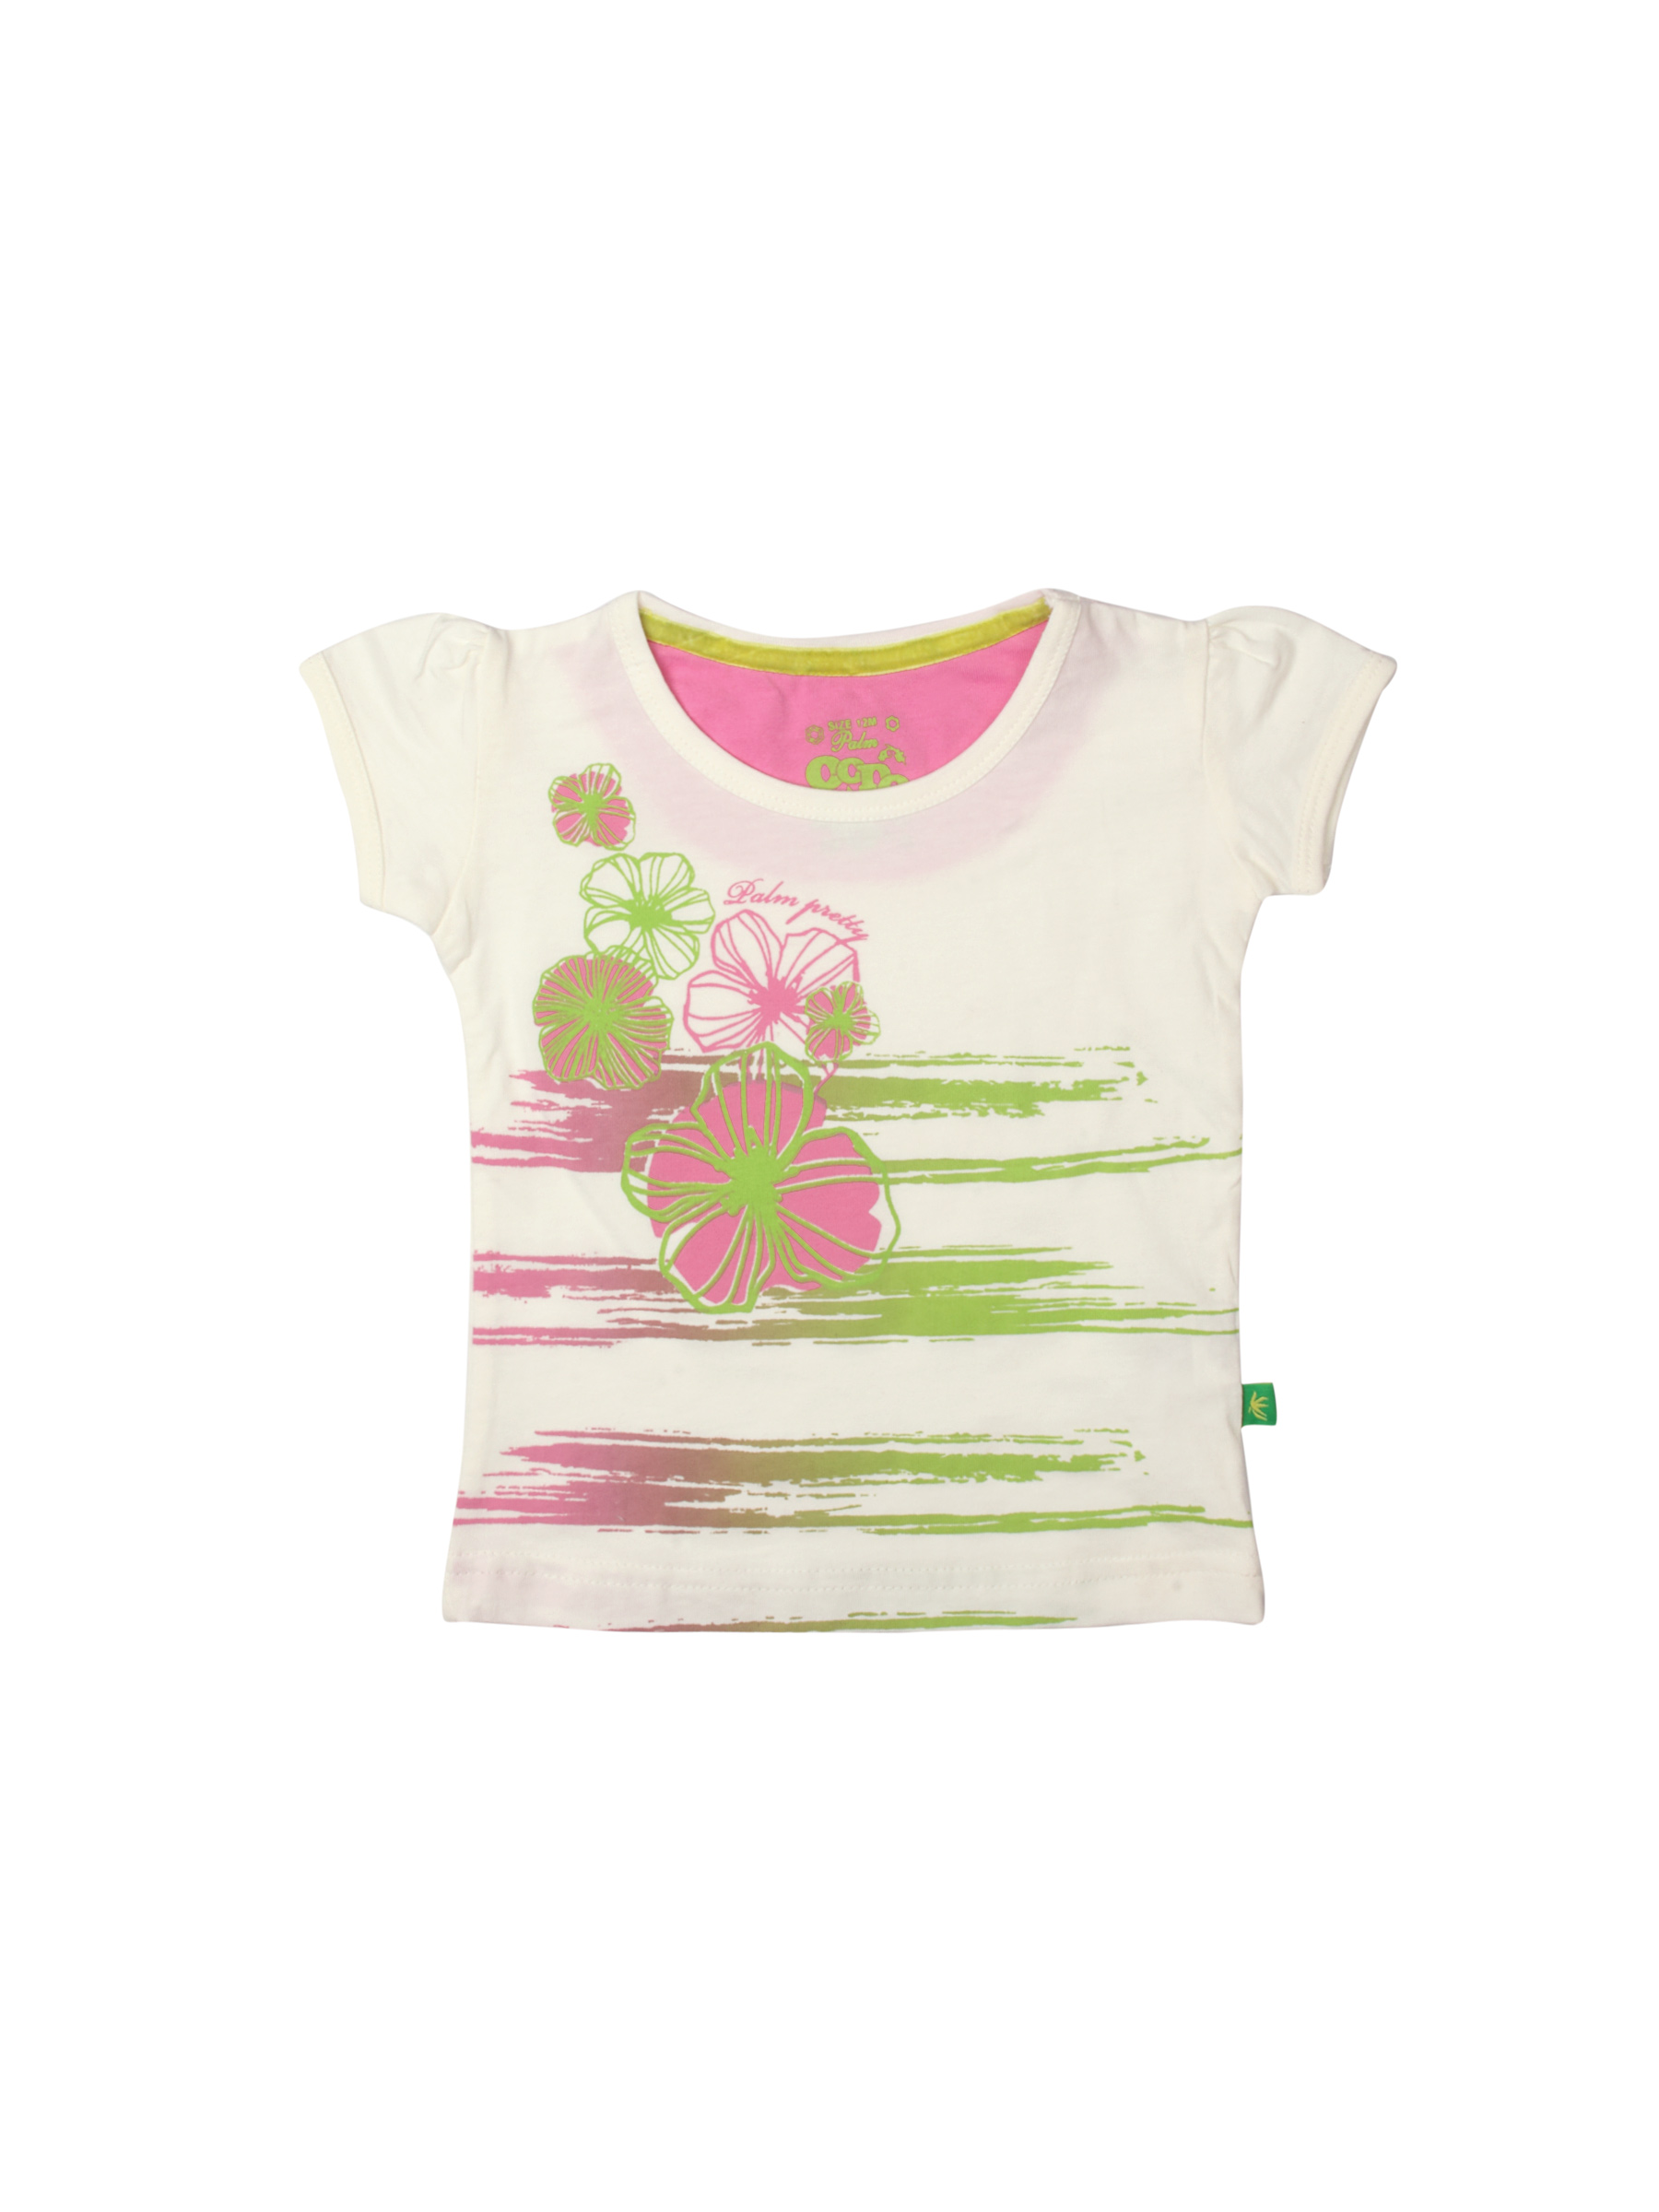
Gini and Jony Girls Printed White Top
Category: Apparel / Topwear / Tops
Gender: Girls
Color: White
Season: Summer 2012
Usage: Casual